Central Indian campaign of 1858

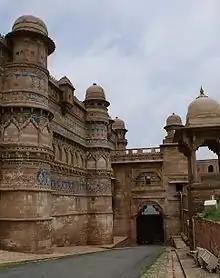
Part of Gwalior Fort

With the fall of Kalpi, Rose thought the campaign was over and applied to go on sick leave. The rebel leaders managed to rally some of their forces, and agreed on a plan to capture Gwalior from its ruler, Maharajah Scindia, who had continued to side with the British. On 1 June 1858 the Maharaja led his forces to Morar, a large military cantonment a few miles east of Gwalior, to fight a rebel army led by Tatya Tope, Rani Lakshmibai and Rao Sahib. This army had 7,000 infantry, 4,000 cavalry and 12 guns while he had only 1,500 cavalry, his bodyguard of 600 men and 8 guns. He waited for their attack which came at 7 o'clock in the morning; in this attack the rebel cavalry took the guns and most of the Gwalior forces except the bodyguard went over to the rebels (some deserted). The Maharaja and the remainder fled without stopping until they reached the British garrison at Agra.